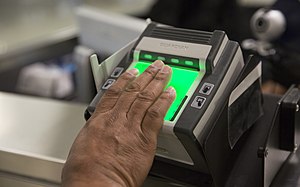
Biometri
Scanning af passagerers fingre i Dulles International Airport.
Biometri er en metode til at identificere en person ud fra specifikke kendetegn, såsom fingeraftryk, iris, håndens blodkar, gangart og ansigtstræk. Biometriske teknologier bliver brugt til at måle og analysere karakteristika knyttet til menneskers fysiologi eller adfærd med henblik på at be- eller afkræfte en persons identitet. Populært sagt har autentifikation traditionelt været enten noget man ved eller noget man har. Med biometri bliver autentifikation derimod noget man er.